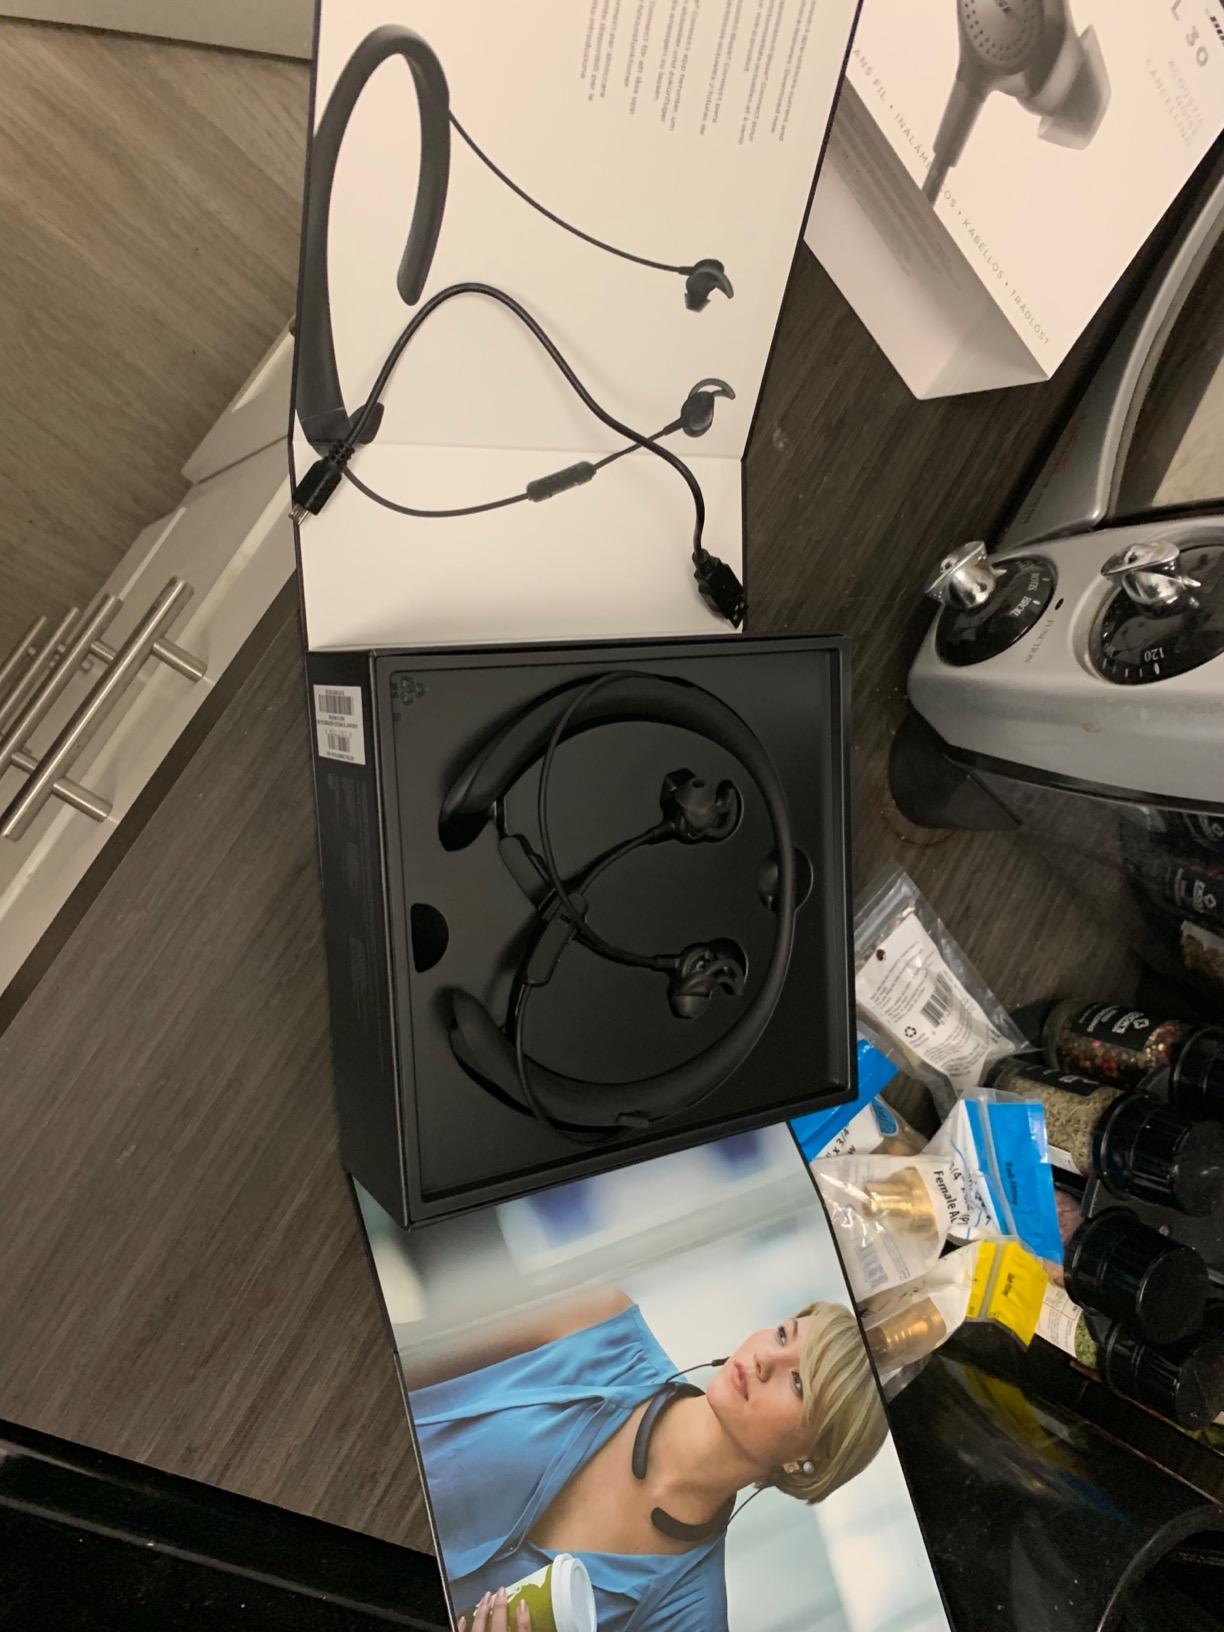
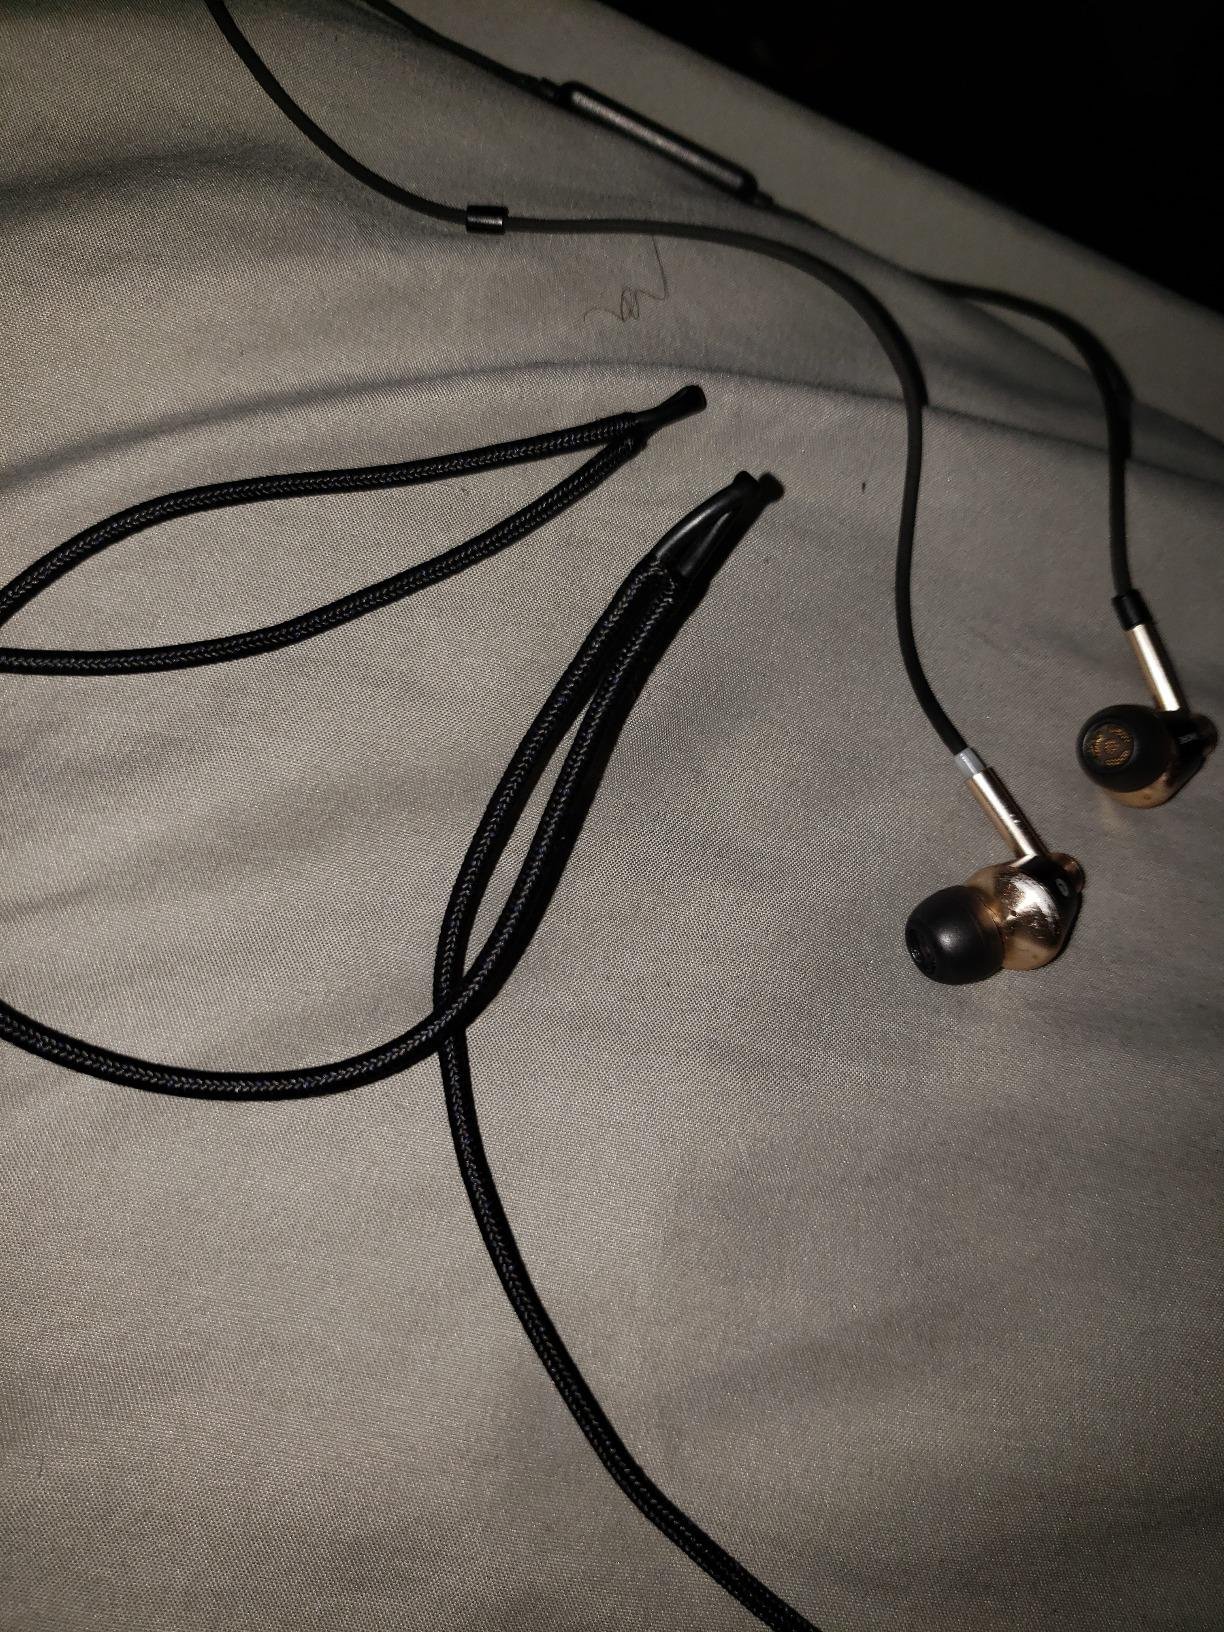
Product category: headphones
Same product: no